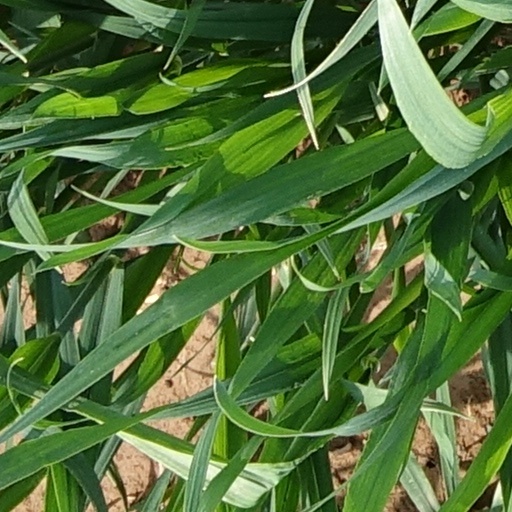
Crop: wheat